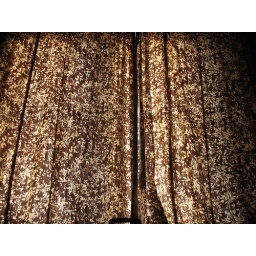
at christmas Russell got sick and spent whole days in bed with these curtains drawn.